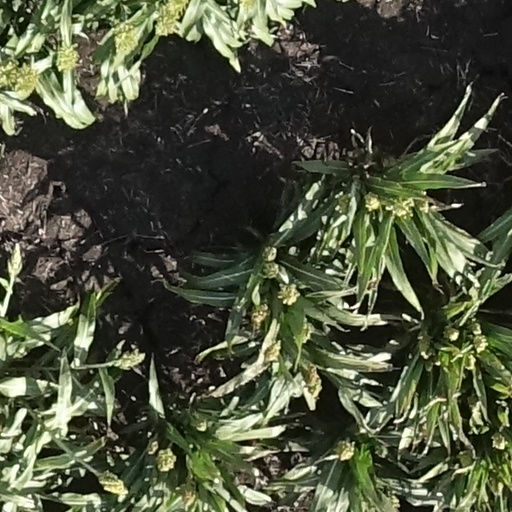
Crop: sorghum